Senior Officers' School

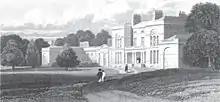
Senior Officers' School at Earlstoke Park House (destroyed by fire in 1950)

The Senior Officers' School was a British military establishment formed in 1916 by Brigadier-General R. J. Kentish for the training of Commonwealth senior officers of all services in inter-service cooperation. It was created as part of a wider attempt by the British Army to create a coherent training plan for its officers. At first at Aldershot, the school was at Erlestoke, Wiltshire, from 1939 until its closure in 1961.